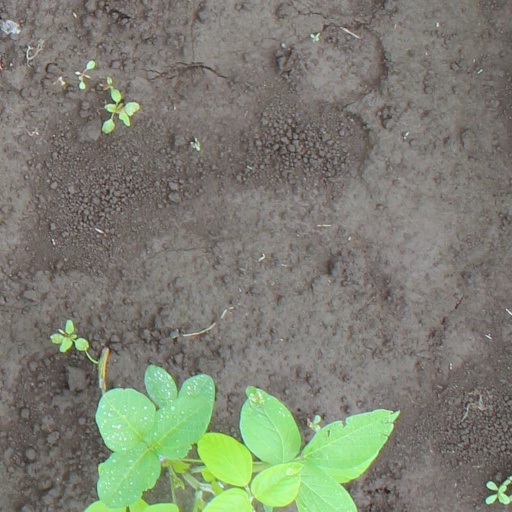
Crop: soybean